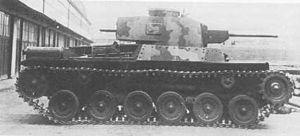
Le Type 97 Chi-Ha Kai était un char moyen utilisé par l'Armée impériale japonaise durant la Seconde Guerre mondiale. C'est l'évolution du char antérieur Type 97 Chi-Ha. Ce char est considéré comme le meilleur char japonais à avoir combattu durant la guerre du Pacifique.